Metro Area Express (Perth)

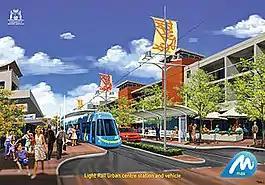
Concept image of urban centre station

Metro Area Express (MAX) was a proposed light rail network for Perth, Western Australia, as part of Colin Barnett's 2010 announcement of a decade of light rail for Perth. It was scheduled to open in 2018, then postponed until 2022, then replaced by concepts for rapid buses and heavy rail, until it was abandoned in 2016.